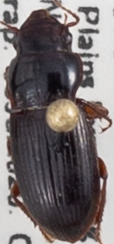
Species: Cratacanthus dubius
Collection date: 2020-07-08
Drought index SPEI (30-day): -0.03
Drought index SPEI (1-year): -0.71
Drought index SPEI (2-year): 0.17